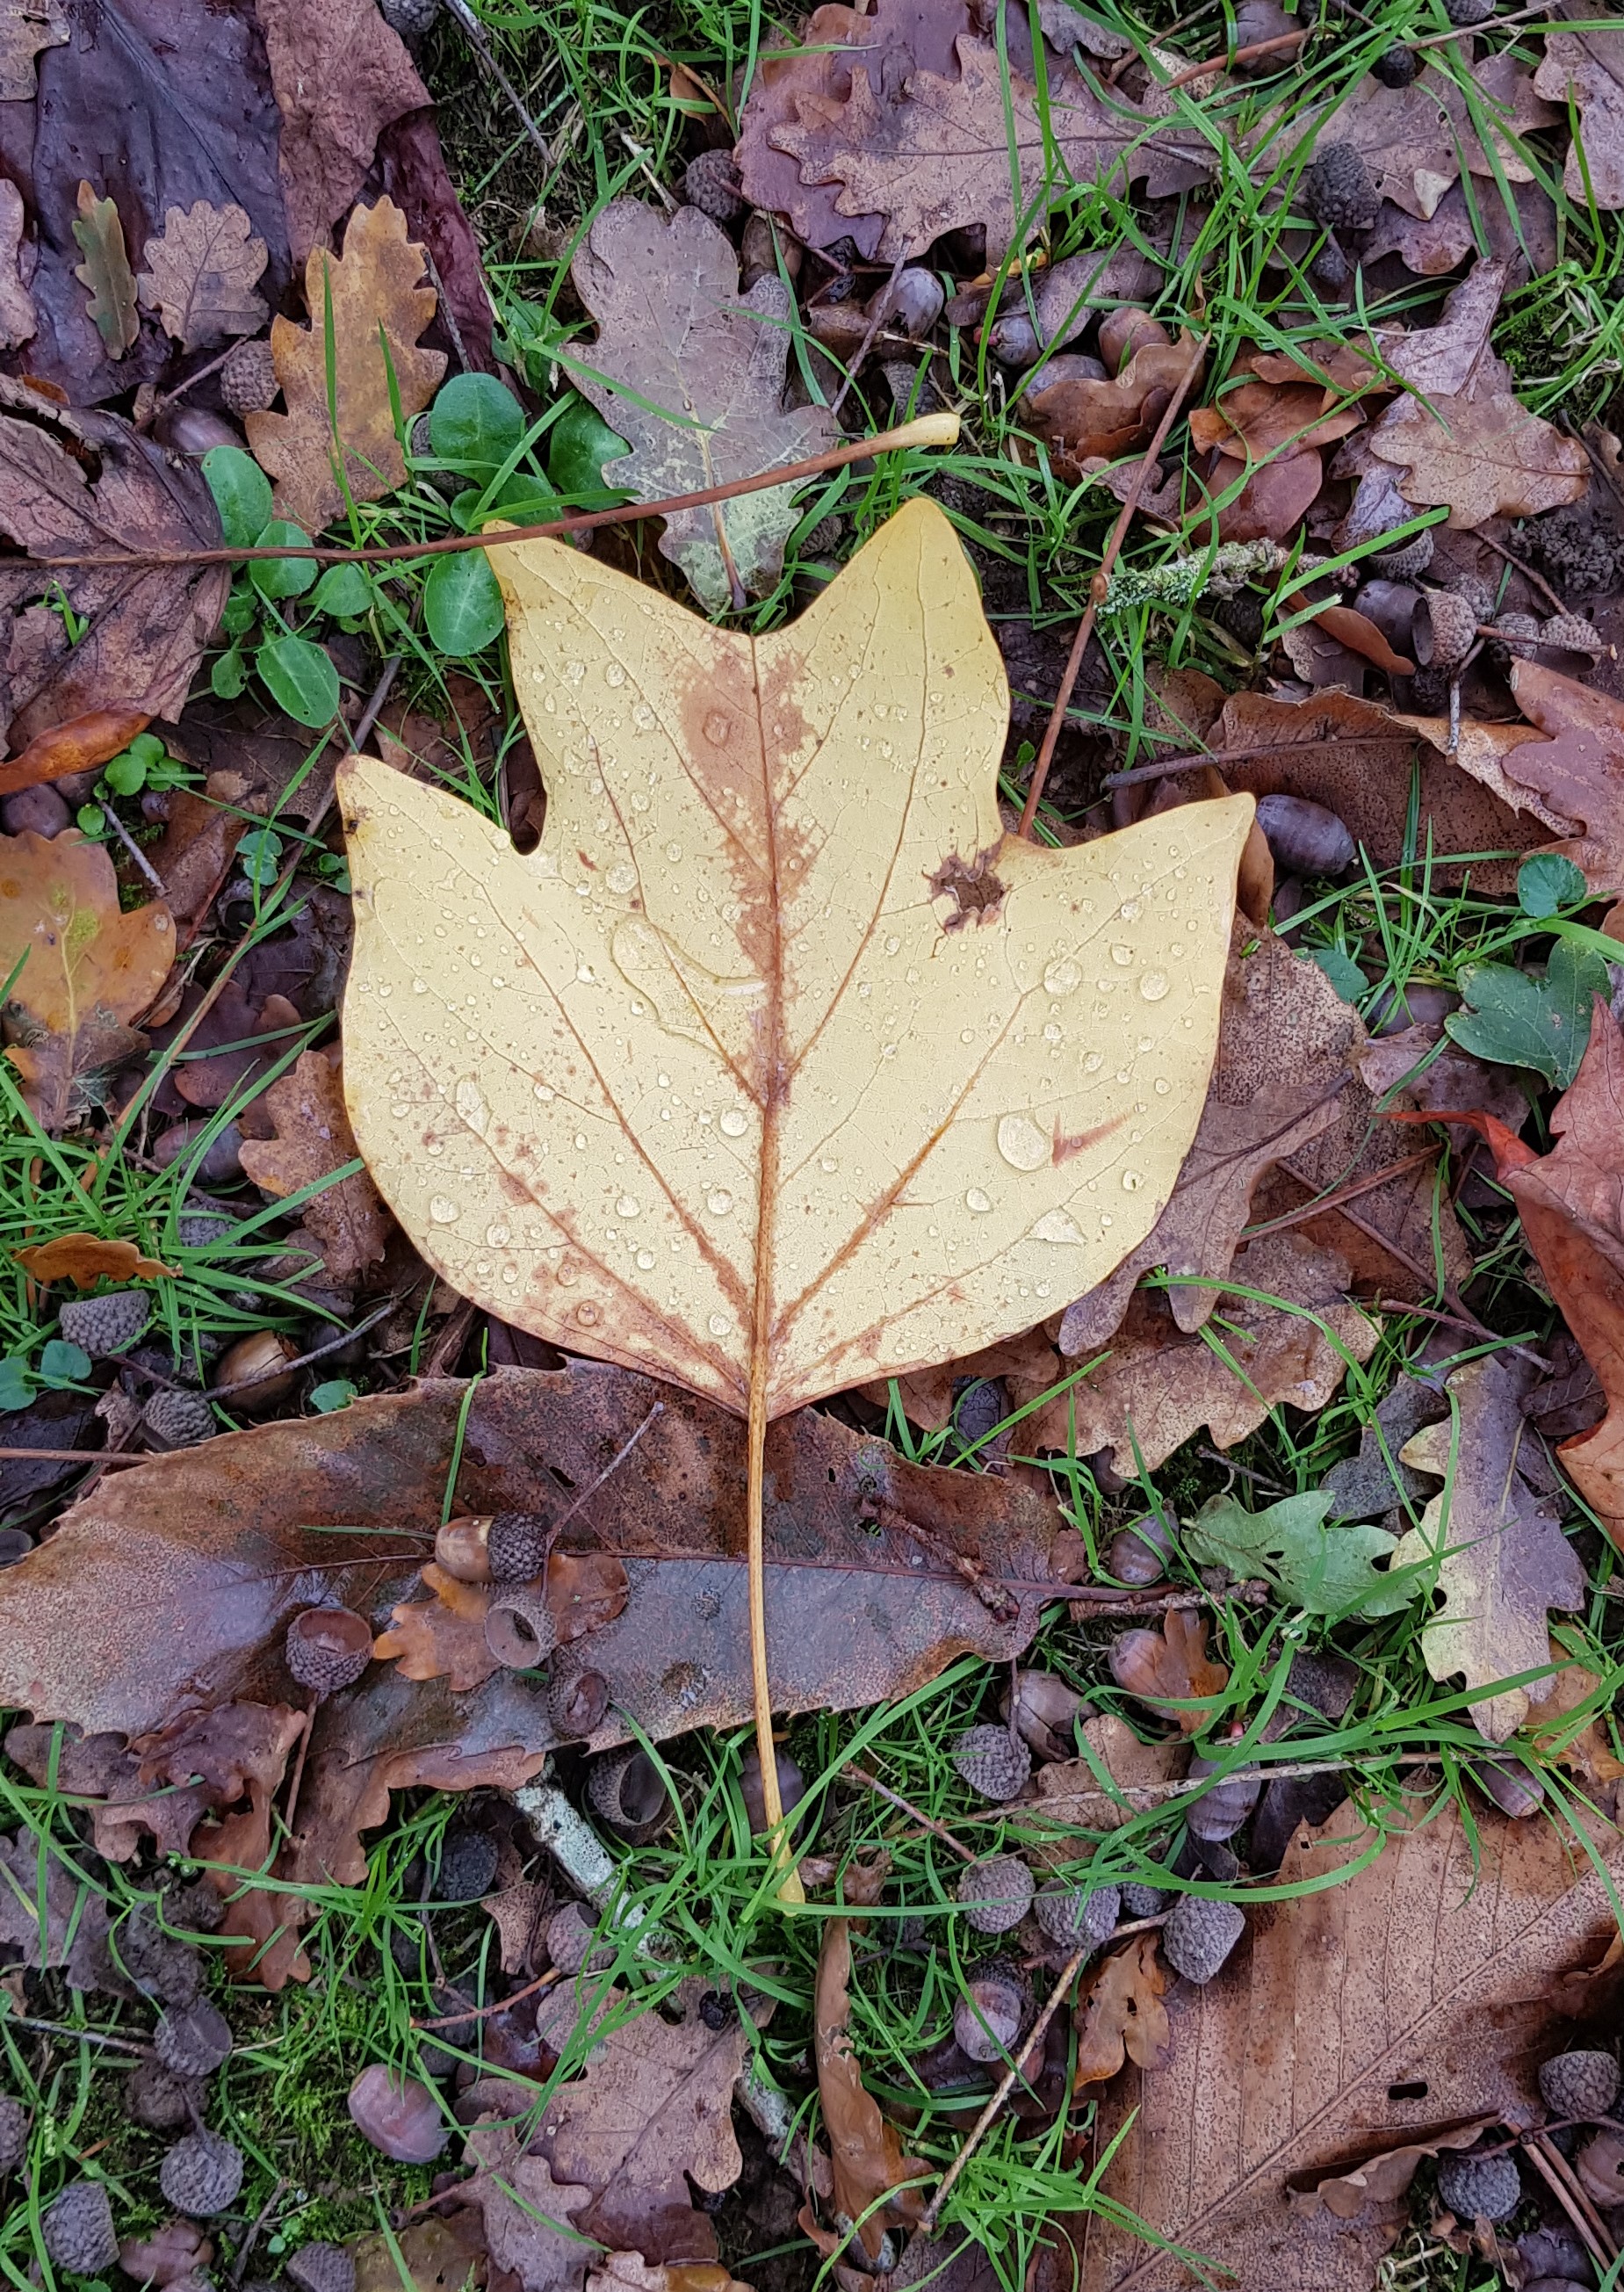
autumn, yellow, cream, nature, ground, leaf, tulip tree, plant, flower, tree, grass, botany, ivy, Black maple, groundcover, wildflower, deciduous